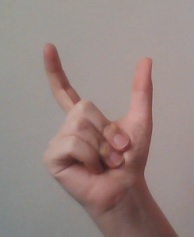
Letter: nun